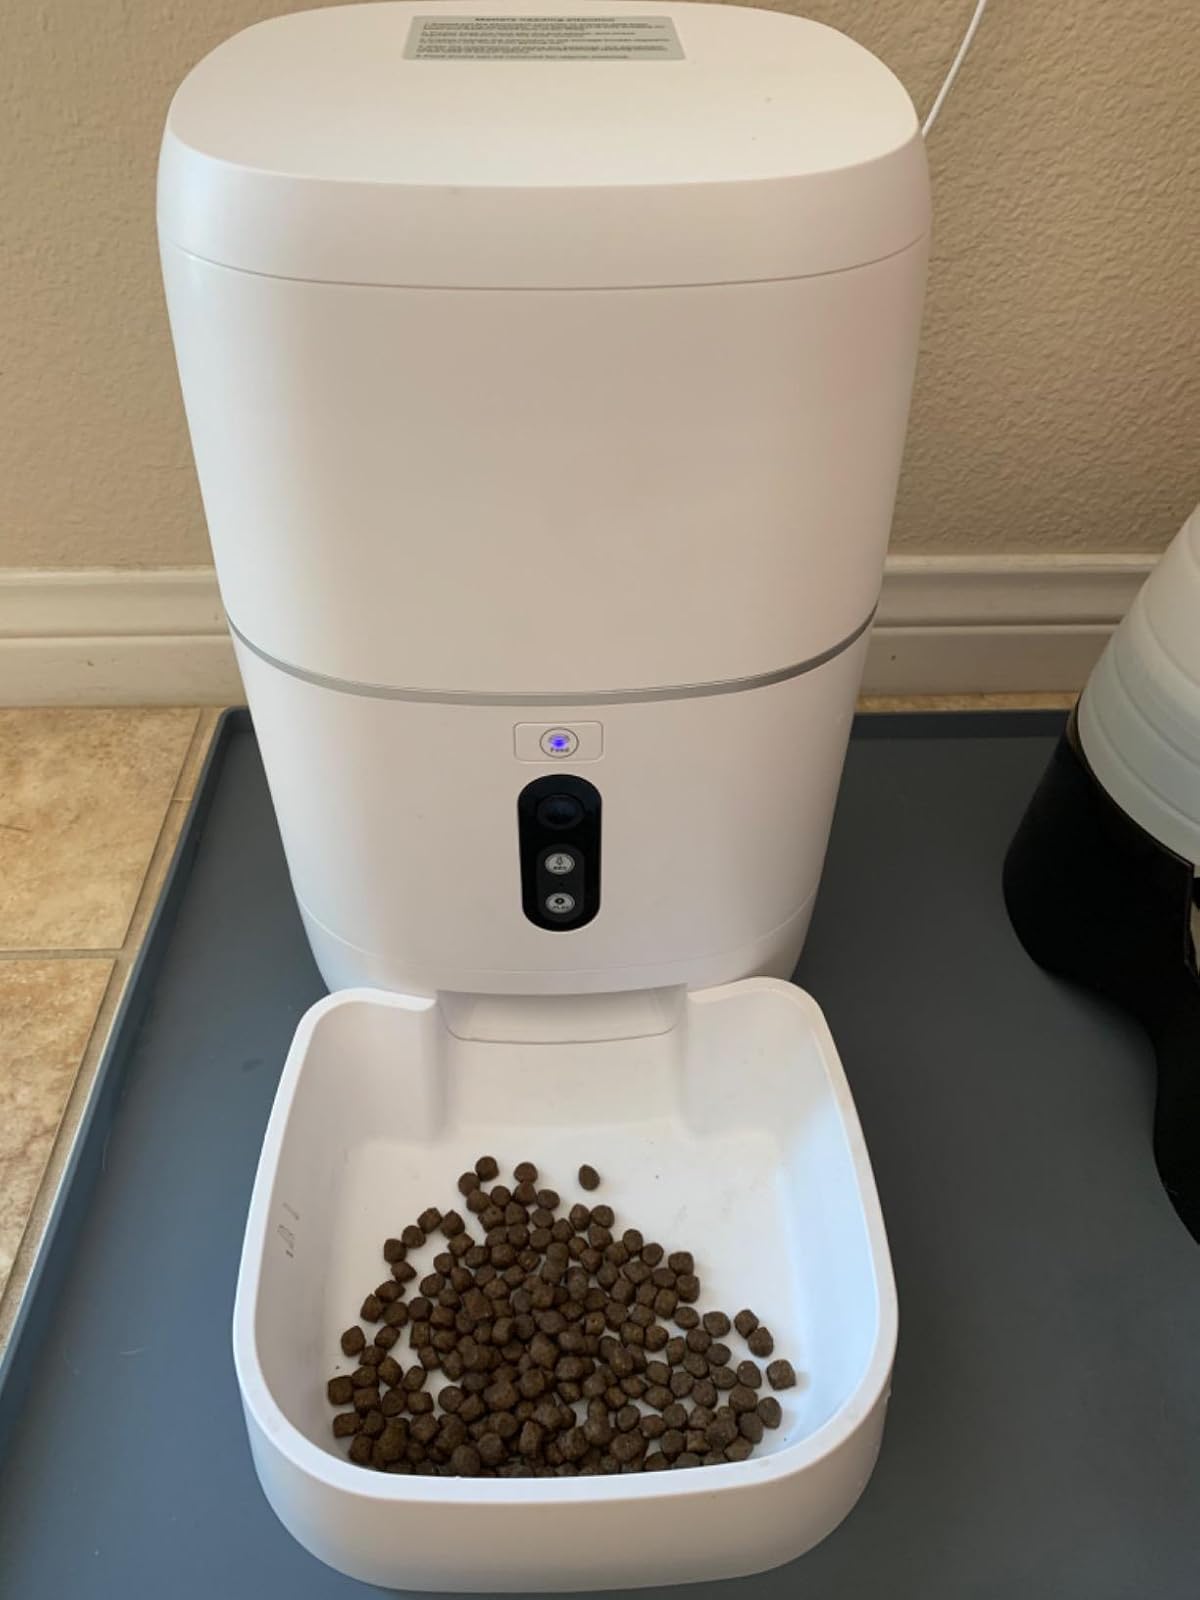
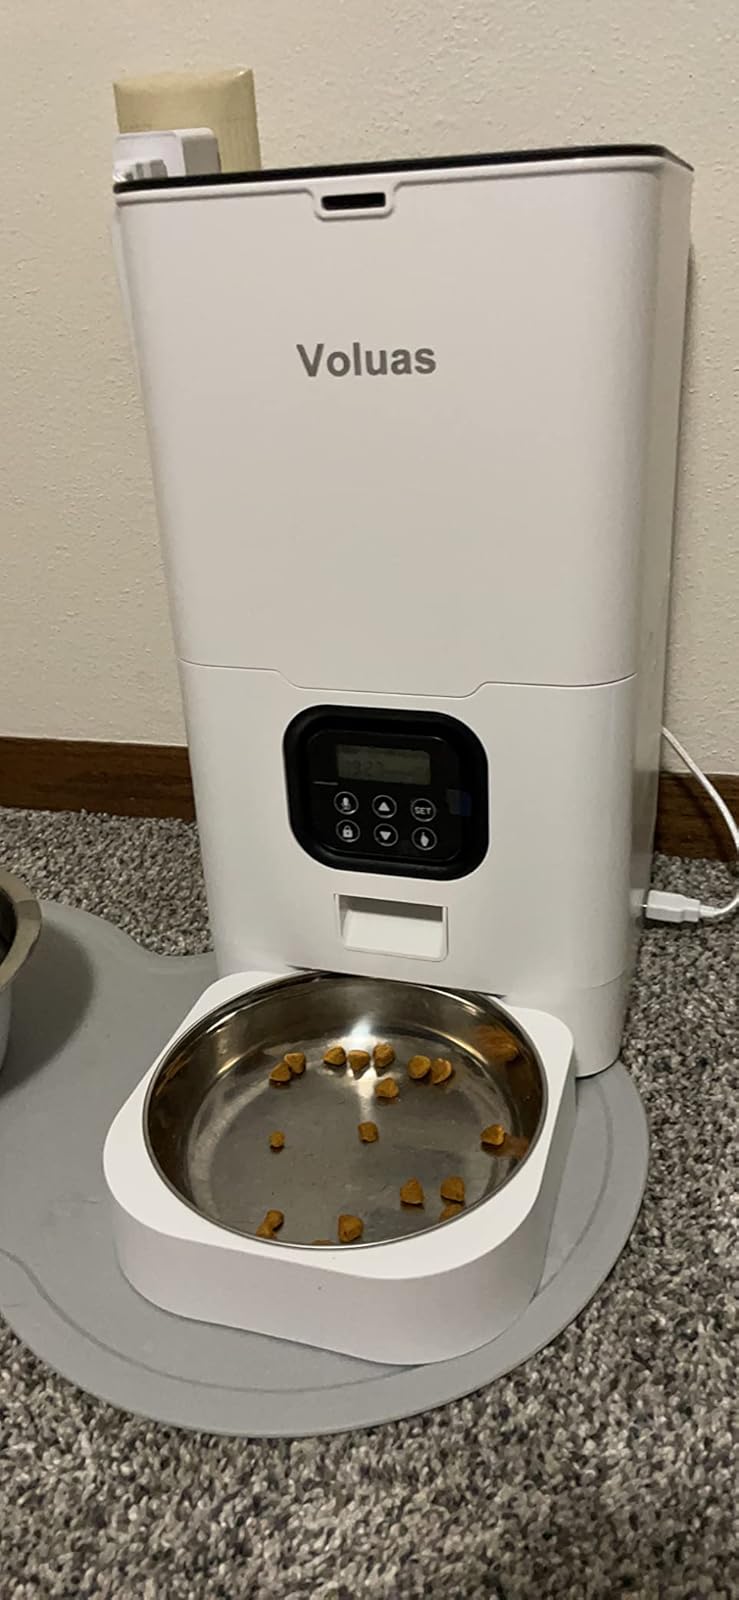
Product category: items_feeder
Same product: no